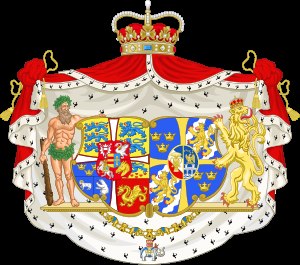
Margaretha af Sverige / Titler, prædikater og æresbevisninger
Alliancevåbenskjold.
Margaretha af Sverige var prinsesse af Sverige og Norge, og senere dansk prinsesse som hustru til Prins Axel af Danmark.